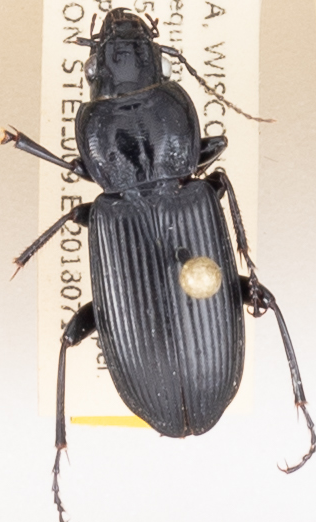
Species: Pterostichus melanarius melanarius
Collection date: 2018-07-10
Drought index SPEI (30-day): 0.71
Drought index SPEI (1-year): -0.24
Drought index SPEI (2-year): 1.642